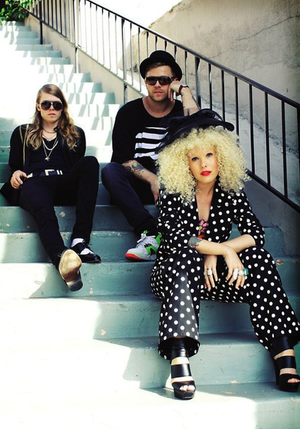
Steed Lord
Steed Lord er et electro/pop-band fra Island.